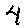
Label: 4